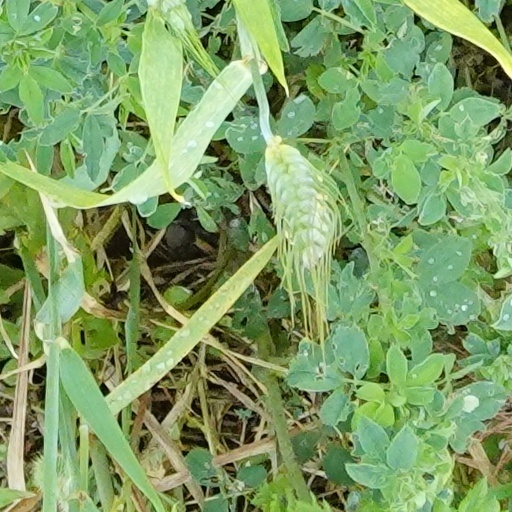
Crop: wheat